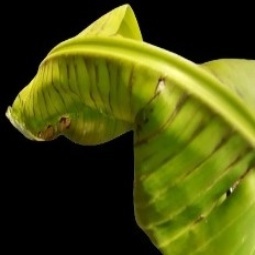
Label: Calcium